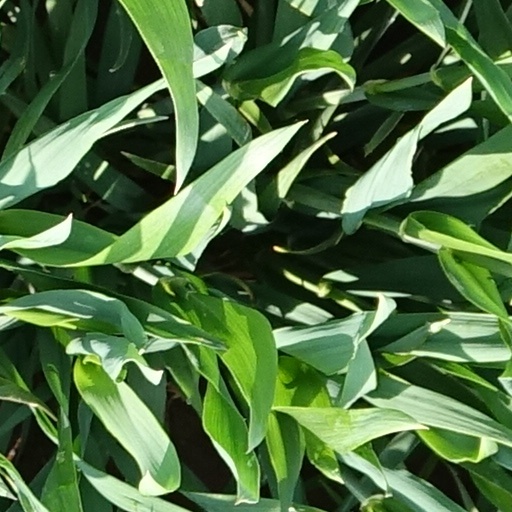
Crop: wheat